Autobianchi A112

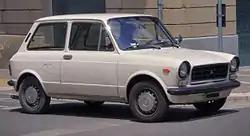
A112 Normale (second series)

In March 1973, the A112 received a makeover. The grille was new, with a larger mesh, and the bumpers were now of rubber with chrome insert (although the Normale retained the old metal bumpers with rubber strips). A new style of alloys were also available, and the seats and dashboard underwent some changes. The A112E was renamed Elegant, and was no longer only available in two-tone paintjobs. The Abarth was also available in single paints, and on two-tone models the contrasting shade was restricted to a black bonnet. The Scorpion logos on the flanks were removed, and it received a new chess pattern upholstery. Engines remained 903 cc and 982 cc for the Abarth.